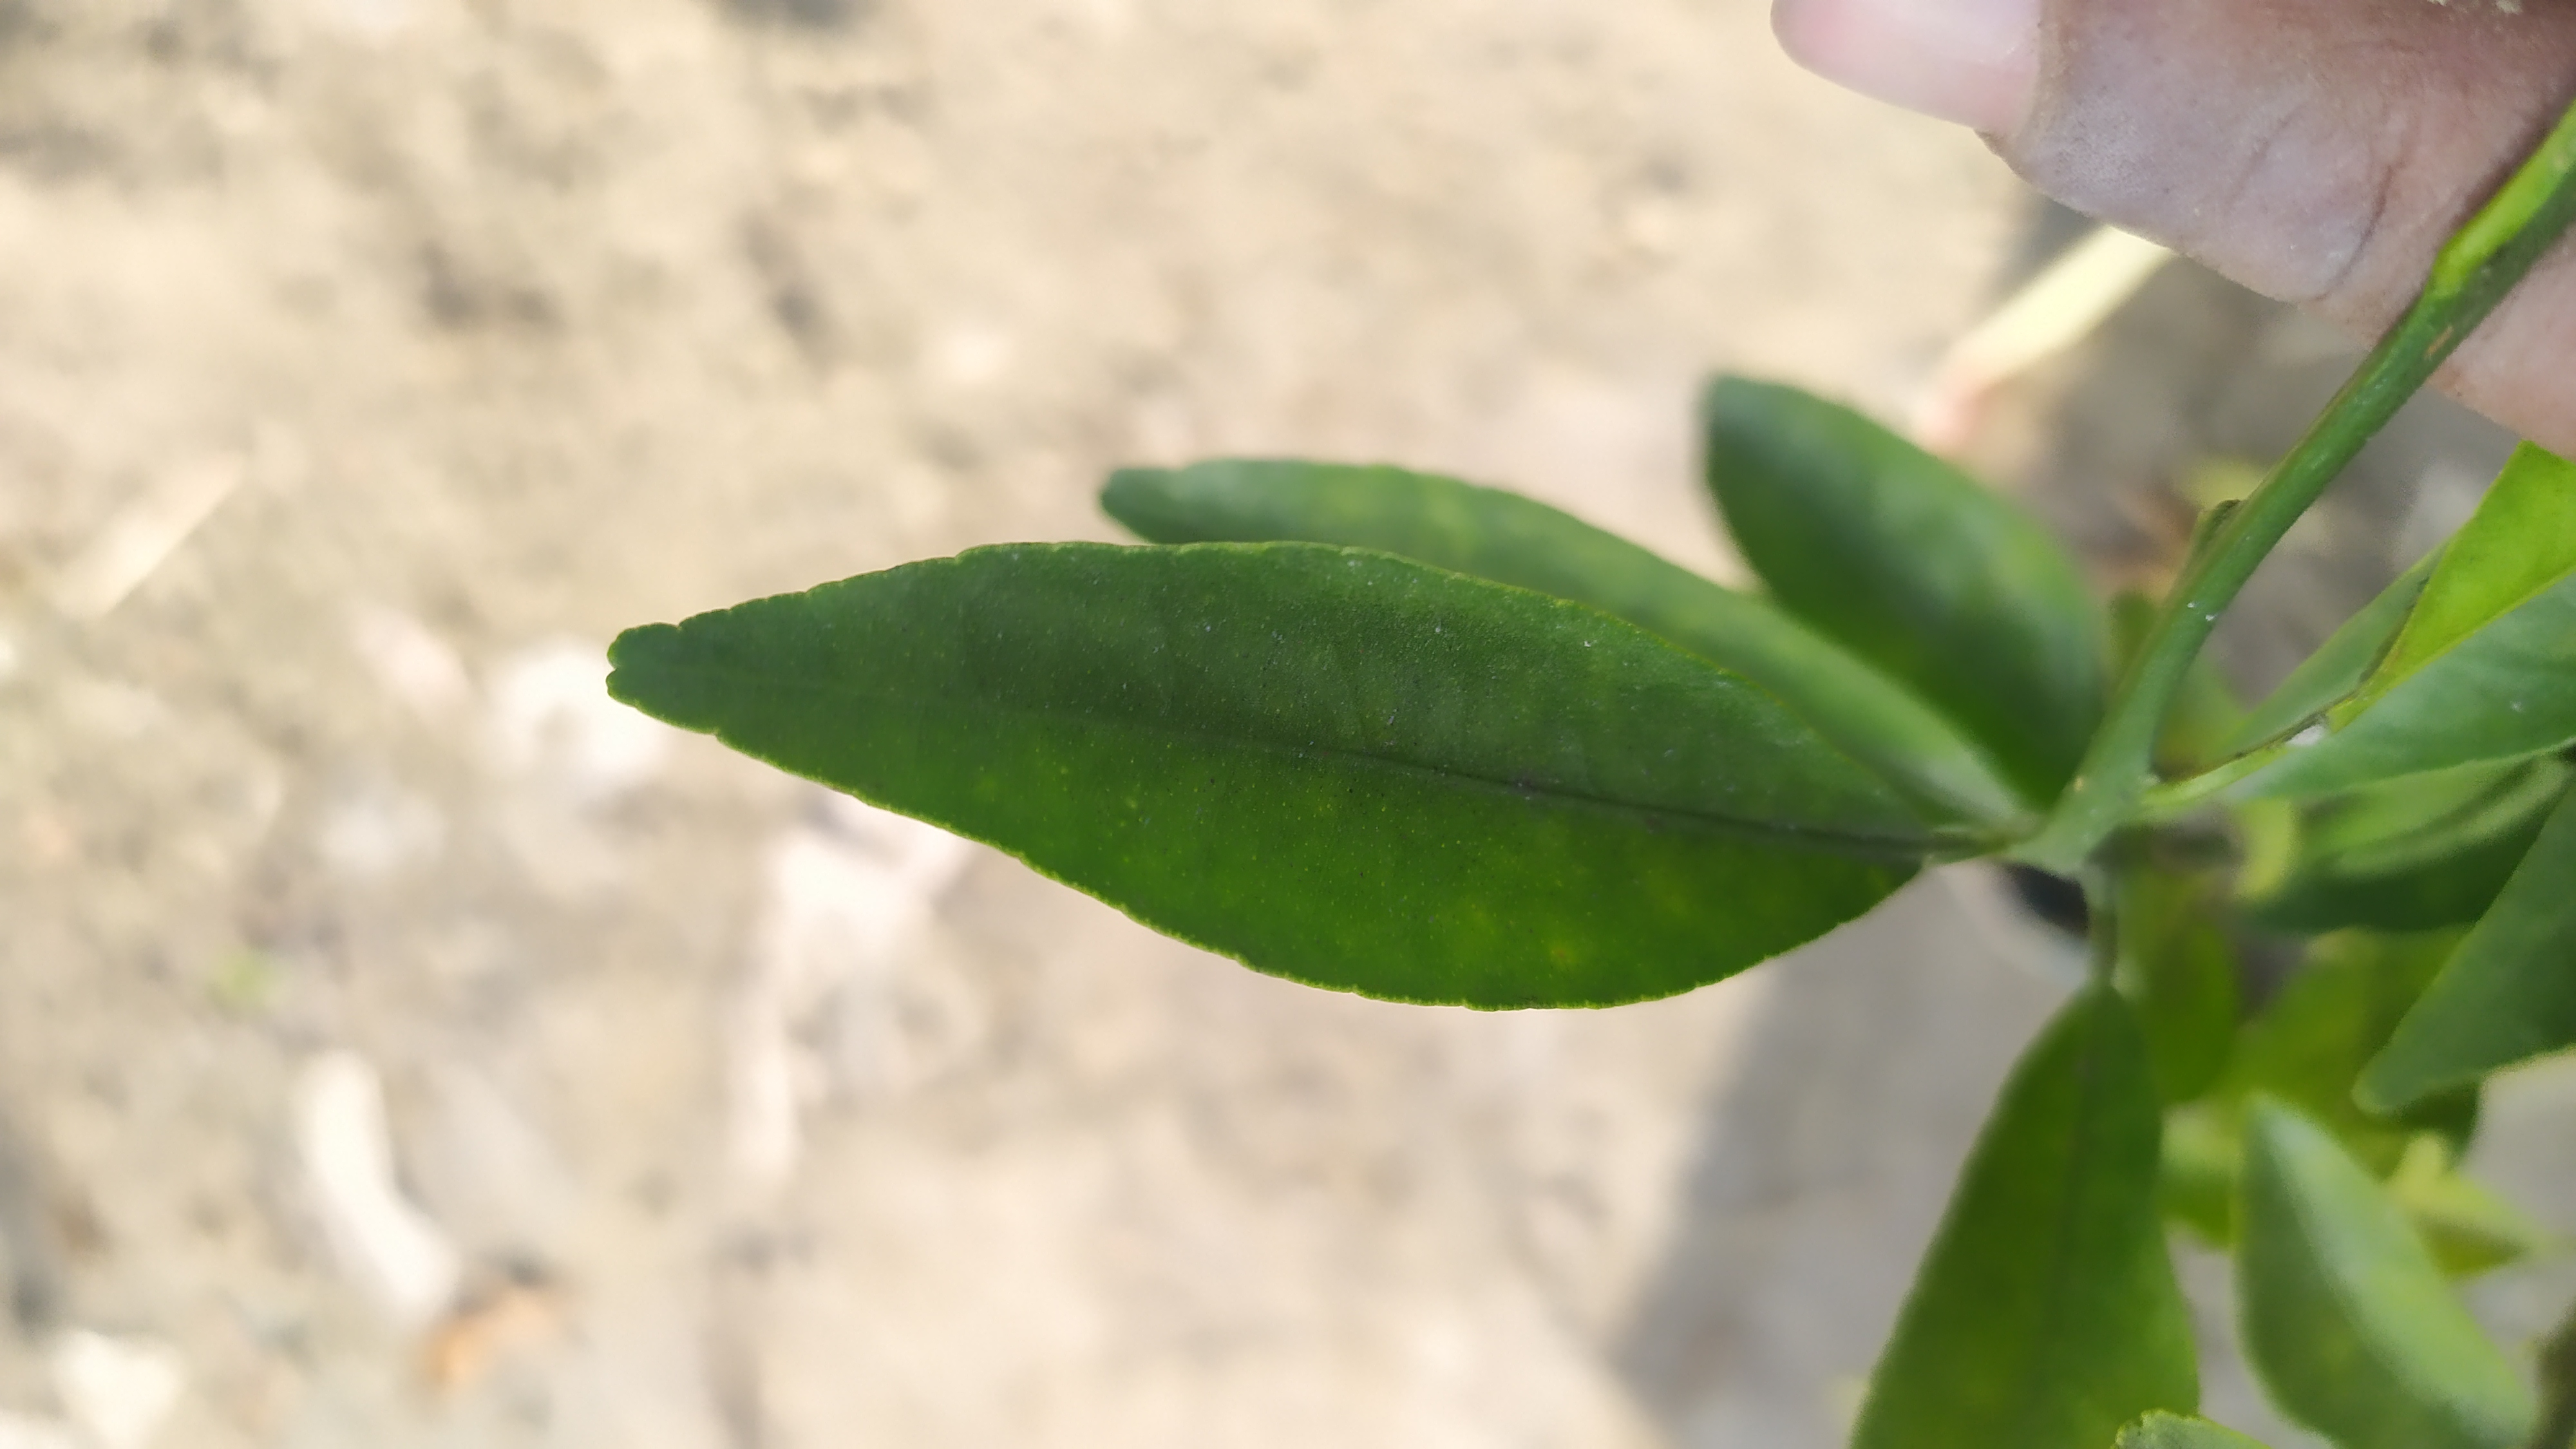
Mandarin leaf variety: Mandaring